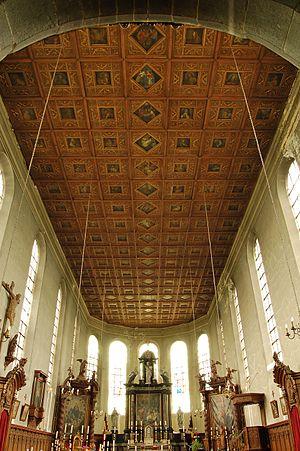
L’église Notre-Dame de Foy, sise au centre du village de Foy-Notre-Dame, à six kilomètres à l’est de la ville de Dinant en Belgique, est un sanctuaire marial datant du XVIIᵉ siècle. Construite en 1623, l’église est de style baroque mosan. Elle possède un remarquable plafond de 145 caissons avec peintures sur bois de chêne des mystères mariaux, des saints et docteurs de l’Église. L’église, reconnue par la Commission royale des monuments et des sites depuis 1898, est classée au patrimoine immobilier classé de la Région wallonne.